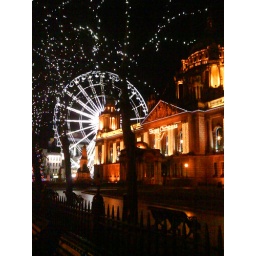
A beautiful moment walking home with a friend, captured only by camera phone.